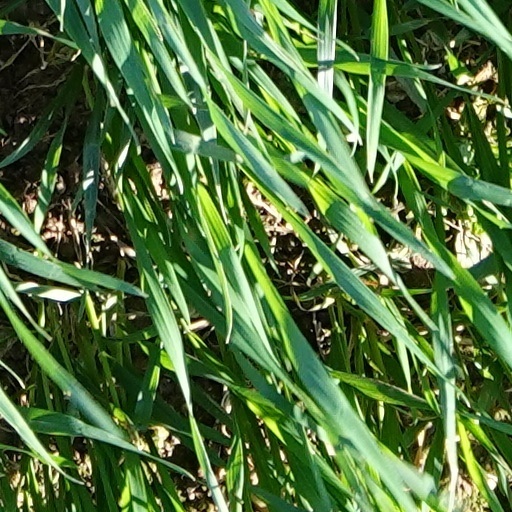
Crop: wheat